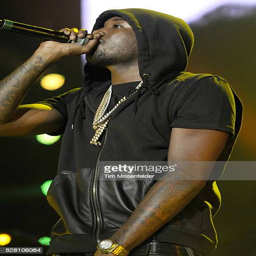
hip hop artist performs as part of the tour